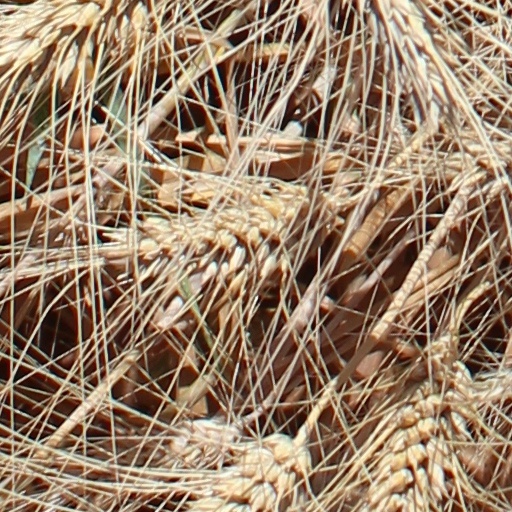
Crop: wheat